Heather Fisher

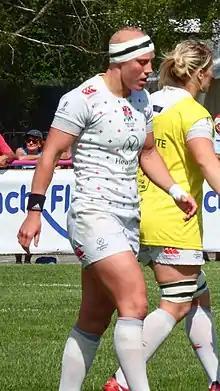

Heather Margaret Fisher (born 13 June 1984) is an English rugby union and rugby sevens player. She represented at the 2010 Women's Rugby World Cup. She was also named in the squad to the 2014 Women's Rugby World Cup.